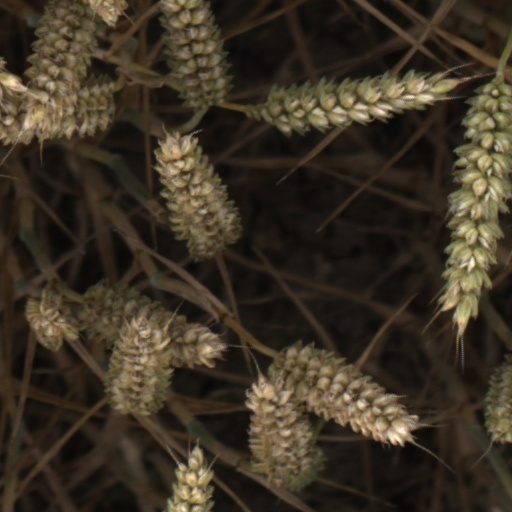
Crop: wheat